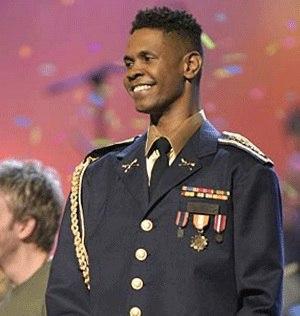
Le reggaeton, est un genre musical ayant émergé dans les années 2000 et tirant ses origines de la musique issue des Caraïbes. Le son dérive du reggae en espagnol du Panama. À Porto Rico, ce reggae en espagnol se caractérise par différentes paroles et divers instruments, et se popularise sous le nom de reggaeton. Après son explosion commerciale en 2004, le genre se répand sur les continents sud-américain, nord-américain, européen et asiatique.